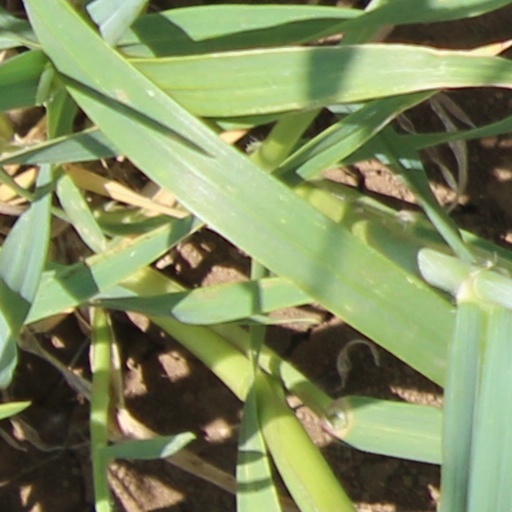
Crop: wheat